Privett

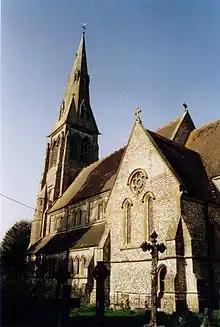
Holy Trinity Church

Holy Trinity Church was completed in 1878 on the site of an earlier building. Designated as Grade II* listed in 1978, the building is oversized for the rural community and was declared redundant in 1975. It is now in the care of the Churches Conservation Trust.